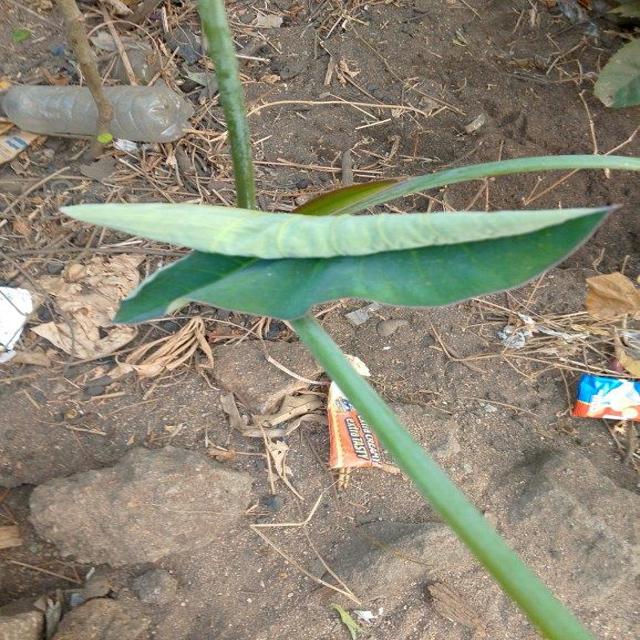
Label: Early_Blight